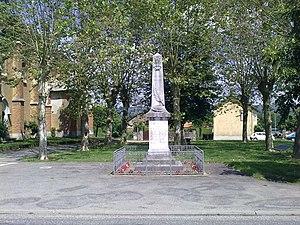
Bordes (Hautes-Pyrénées)
Bordes est une commune française située dans le département des Hautes-Pyrénées, en région Occitanie.